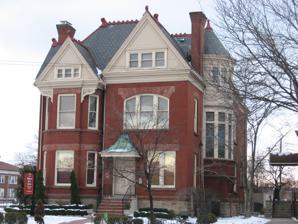
Building: Sharp-Page House
Country: United States of America
Year built: 1912
Historic house in Ohio, United States United States historic place Sharp-Page House U.S. National Register of Historic Places Interactive map highlighting the building's location Location 935 E. Broad St. , Columbus, Ohio Coordinates 39°57′53″N 82°58′32″W / 39.964795°N 82.975694°W / 39.964795; -82.975694 Built c. 1889 Architectural style Queen Anne MPS East Broad Street MRA NRHP reference No. 86003440 Added to NRHP December 17, 1986 The Sharp-Page House is a historic house in Columbus, Ohio , United States. The house was built c. 1889 and was listed on the National Register of Historic Places in 1986. The Sharp-Page House was built at a time when East Broad Street was a tree-lined avenue featuring the most ornate houses in Columbus; the house reflects the character of the area at the time. The building is also part of the 18th & E. Broad Historic District on the Columbus Register of Historic Properties , added to the register in 1988. See also National Register of Historic Places listings in Columbus, Ohio References